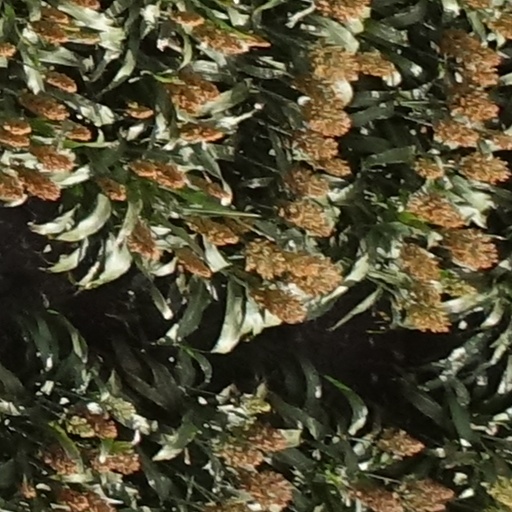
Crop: sorghum